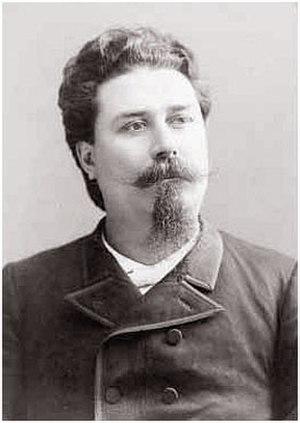
Charles Joseph Antoine dit Jo Labadie, né le 18 avril 1850 à Paw Paw et mort le 7 octobre 1933 à Détroit est un écrivain, poète, éditeur, journaliste, théoricien de l'anarchisme individualiste et syndicaliste libertaire américain.